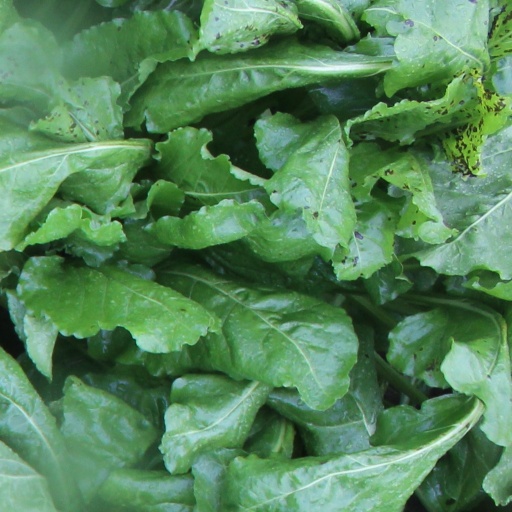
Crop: sugar beet